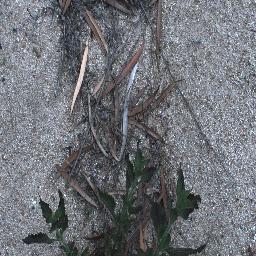
Label: siam_weed